Aqua Teen Hunger Force season 8

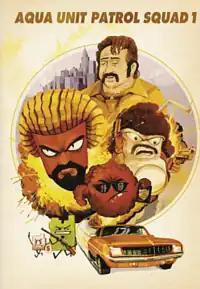
"Aqua Unit Patrol Squad 1: Season 1" DVD cover art which features the entire eighth season.

The entire eighth season was released on the "Aqua Unit Patrol Squad 1: Season 1" DVD set in Region 1 on October 11, 2011, along with seven episodes from the seventh season. The set was released by Adult Swim and distributed by Warner Home Video, and features uncensored dialogue and the special feature "Terror Phone 3". The set was later released in Region 4 by Madman Entertainment on November 30, 2011.